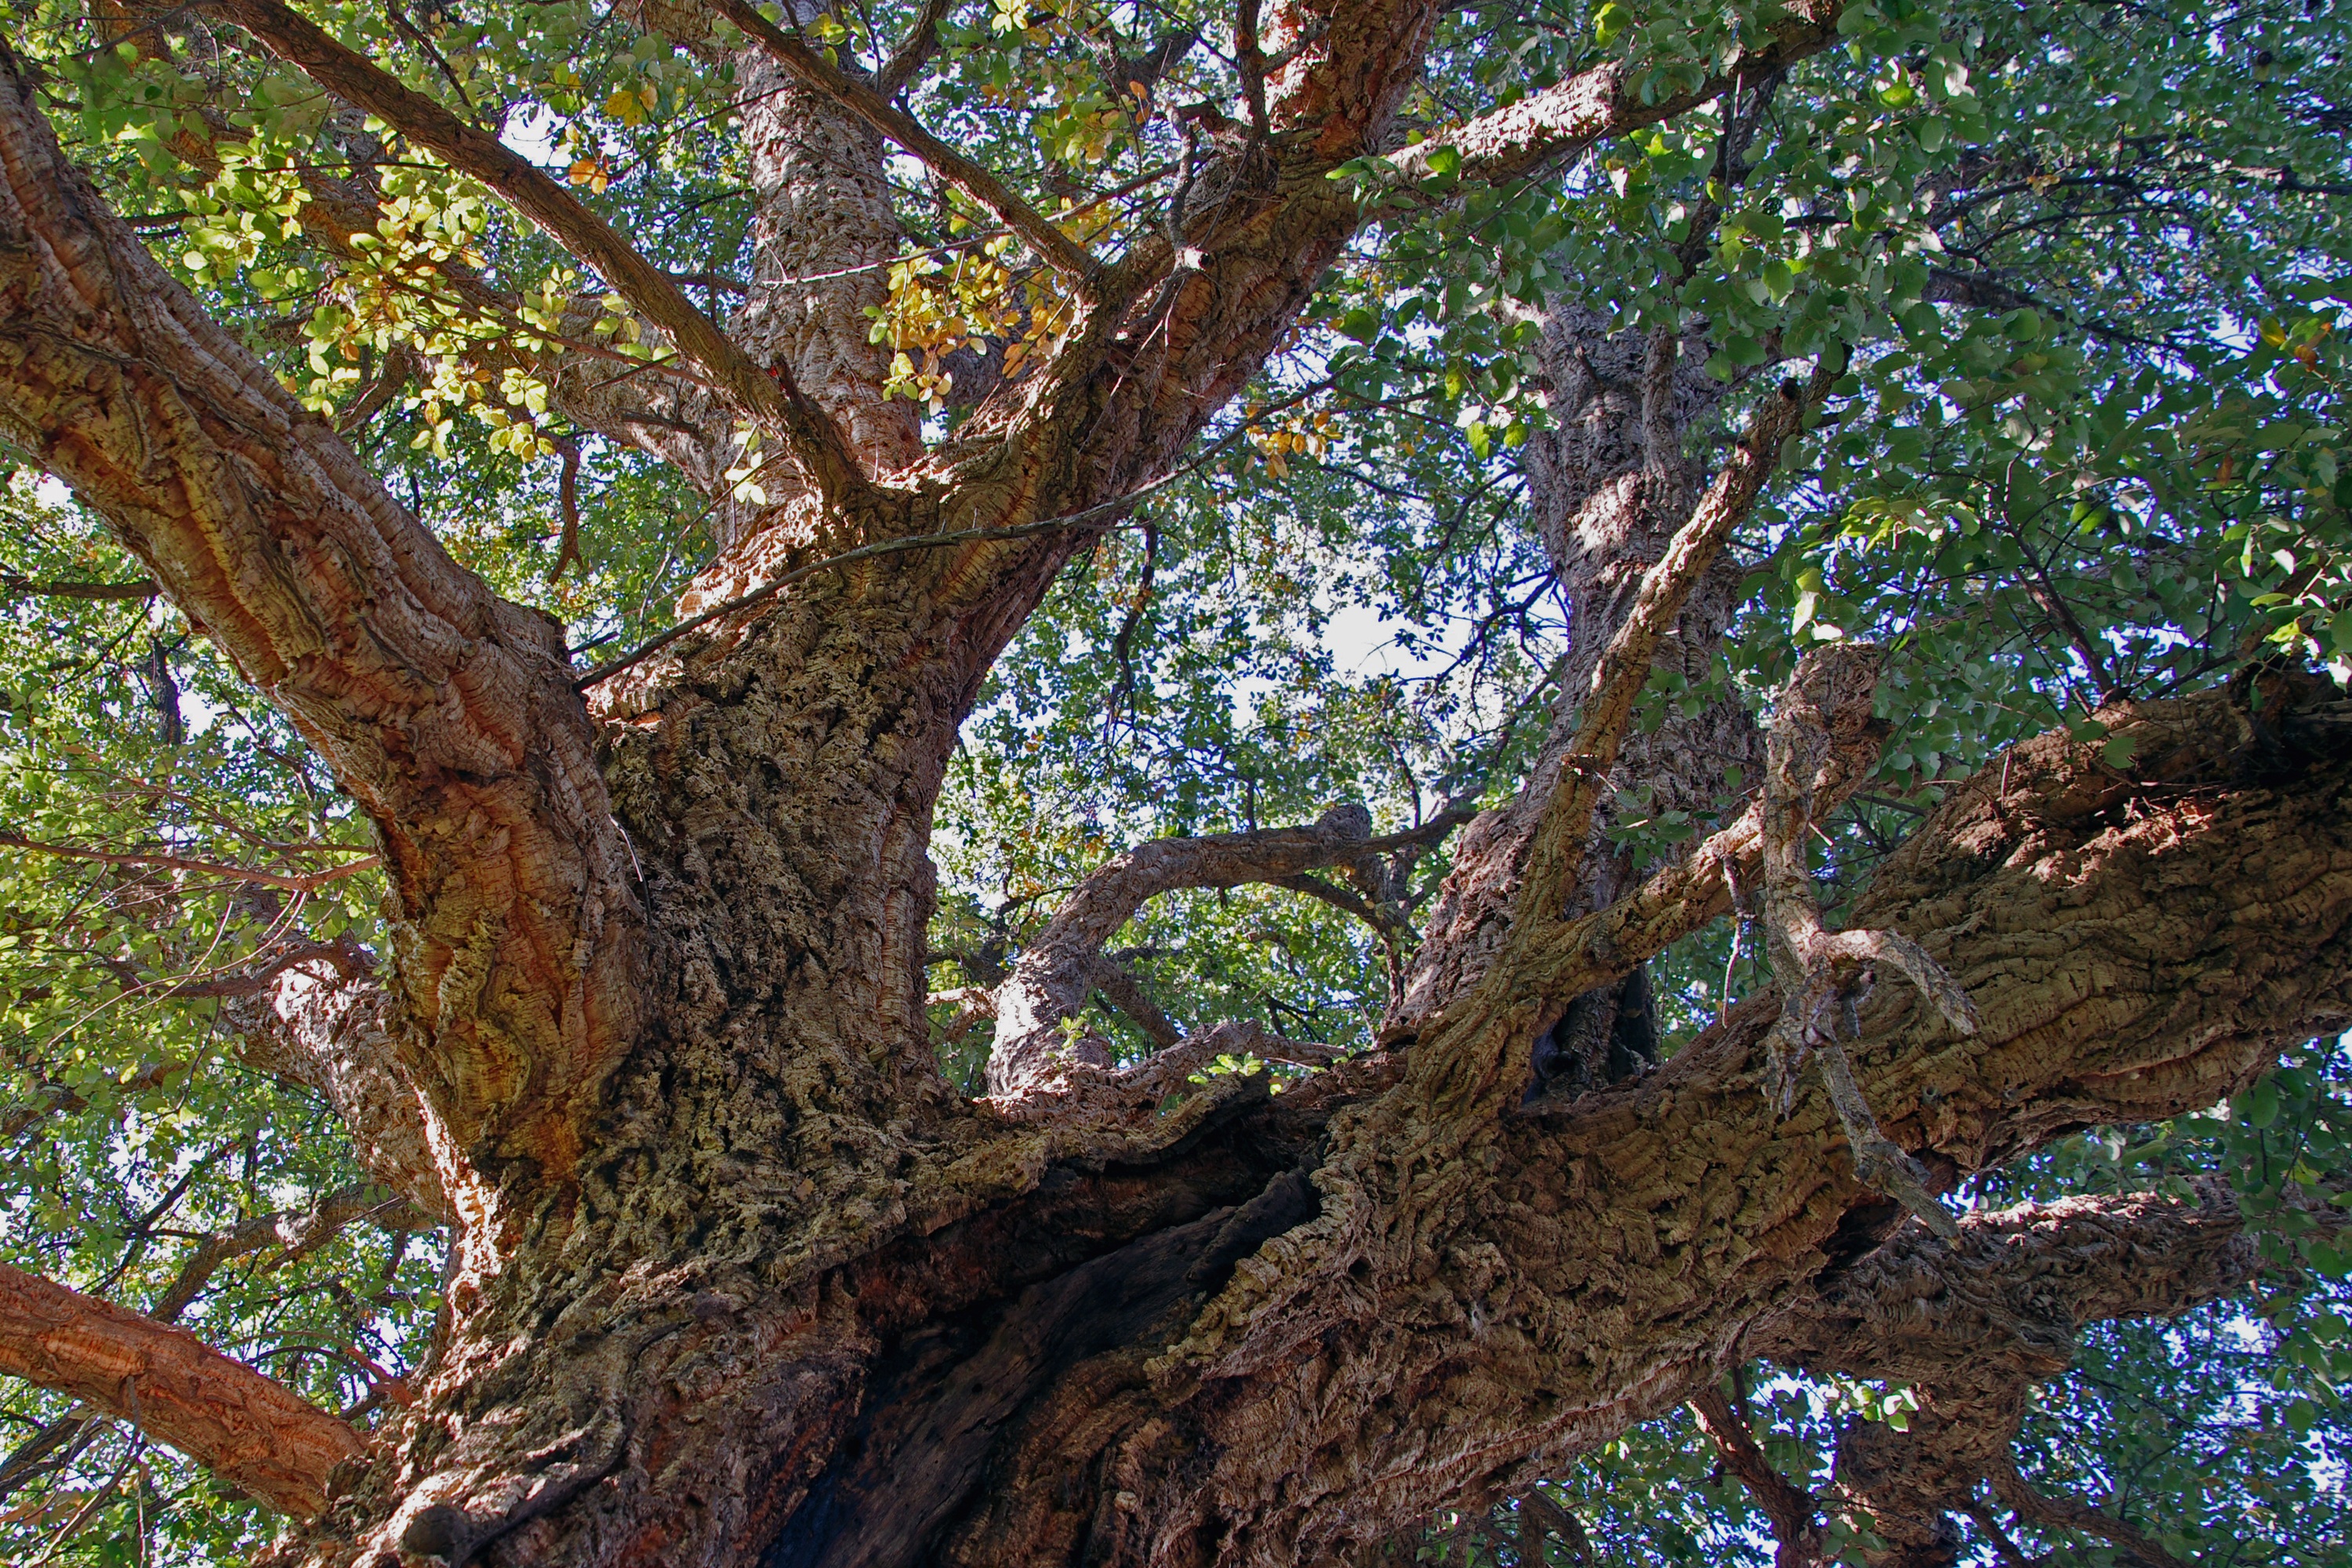
tree, forest, branch, plant, leaf, flower, trunk, bark, produce, evergreen, autumn, botany, trees, cork, deciduous, oak, grove, woodland, ecosystem, strength, flowering plant, woody plant, land plant, quercus suber